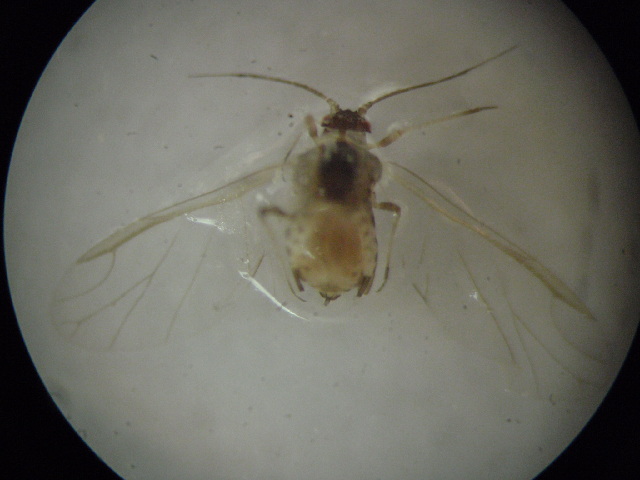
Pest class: bird_cherry_oat_aphid